Louis Varland

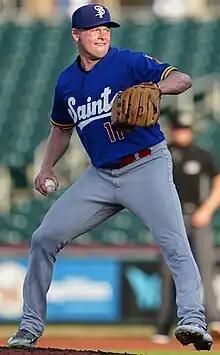
Varland with the St. Paul Saints in 2023

Louis Dennis Varland (born December 9, 1997) is an American professional baseball pitcher for the Toronto Blue Jays of Major League Baseball (MLB). He made his MLB debut in 2022.